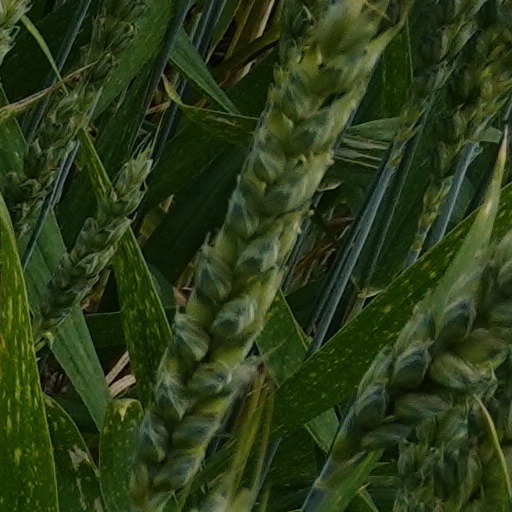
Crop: wheat